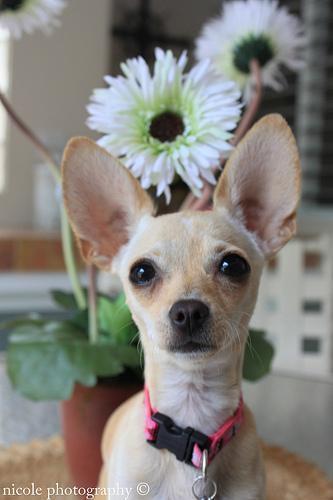
chihuahua